Notre Dame Hounds

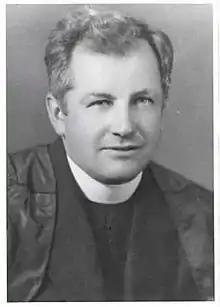
Black and white photo of man wearing a black robe and white priest's collar

The Notre Dame Hounds were founded by Athol Murray out of the College of Notre Dame, which was renamed after Murray in 1981. Murray moved to Regina from Toronto in 1922, where he had earlier established the Argos sports club, and he brought many students with him to Saskatchewan and founded the Regina Argos program. Murray was assigned to Wilcox in 1933 and began teaching at St. Augustine School, which had been established in 1920 by the Sisters of Charity of St. Louis, where he would found the College of Notre Dame in 1933. He brought his love of hockey with him—Murray was known to say, "I love God, Canada, and hockey—not always in that order." Murray coached the team until 1947.